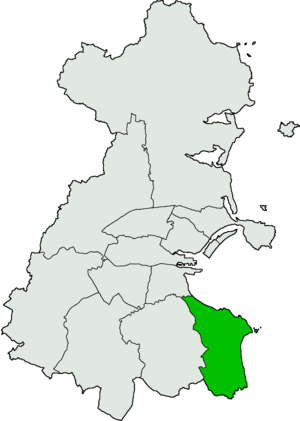
Dún Laoghaire est une circonscription électorale irlandaise. Elle permet d'élire des membres du Dáil Éireann, la chambre basse de l'Oireachtas, le parlement d'Irlande. L'élection se fait suivant un scrutin proportionnel plurinominal avec scrutin à vote unique transférable.